Mohammad Farouk Tayfour

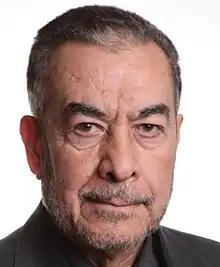
Mohammad Farouk Tayfour

Mohammad Farouk Tayfour is the deputy leader of the Muslim Brotherhood of Syria. Tayfour was elected to the general secretariat of the Syrian National Council on 9 November 2012.